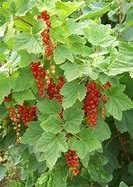
Label: redcurrant